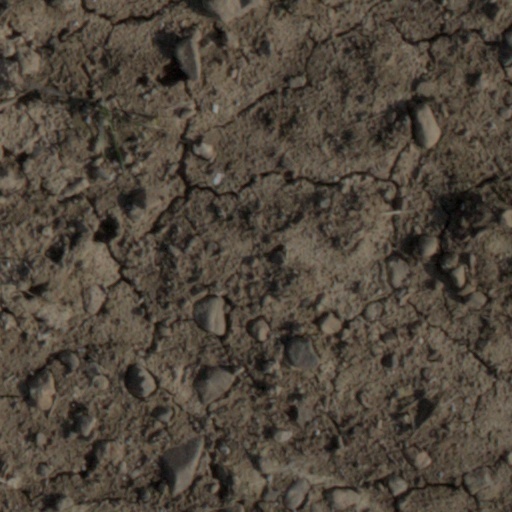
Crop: wheat